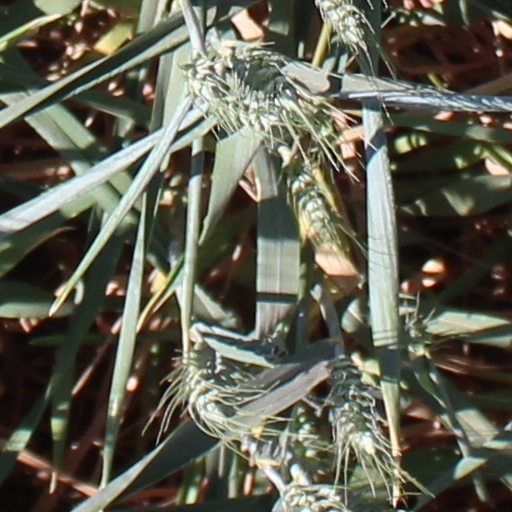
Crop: wheat